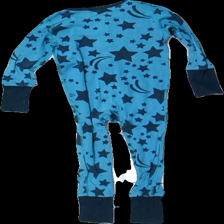
View: back
Type: Pajamas
Category: Children
Brand: Polarn Och Pyret
Colors: Blue
Material: 100% Cotton
Pattern: Other
Cut: Tight
Size: 98
Season: All
Price range: 50-100
Recommended usage: Reuse
Description: pjamas with pattern
Comment: washed out